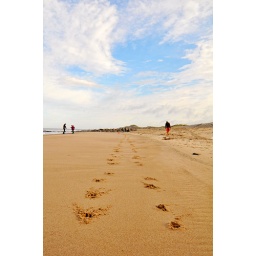
Two dogs were walking here! :) Picture taken during my holidays in Denmark.